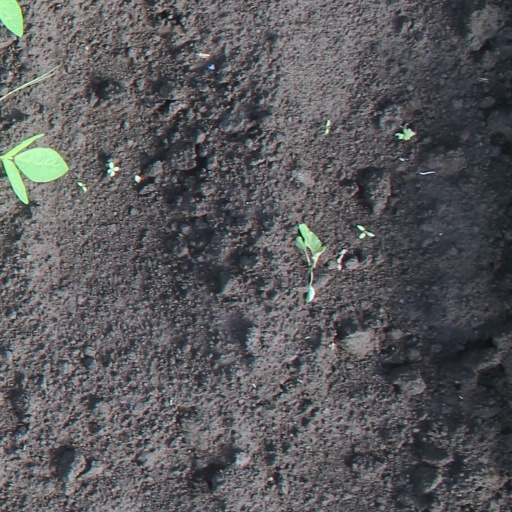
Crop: soybean